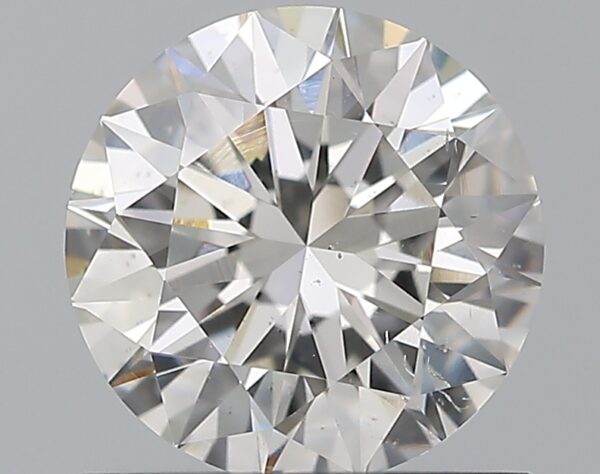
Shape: round
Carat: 0.9
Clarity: SI1
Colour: G
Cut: EX
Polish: EX
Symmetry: EX
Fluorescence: F
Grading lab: GIA
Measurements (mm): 6.17 x 6.2 x 3.85